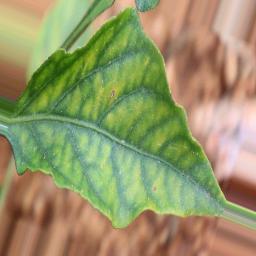
Label: nutritional